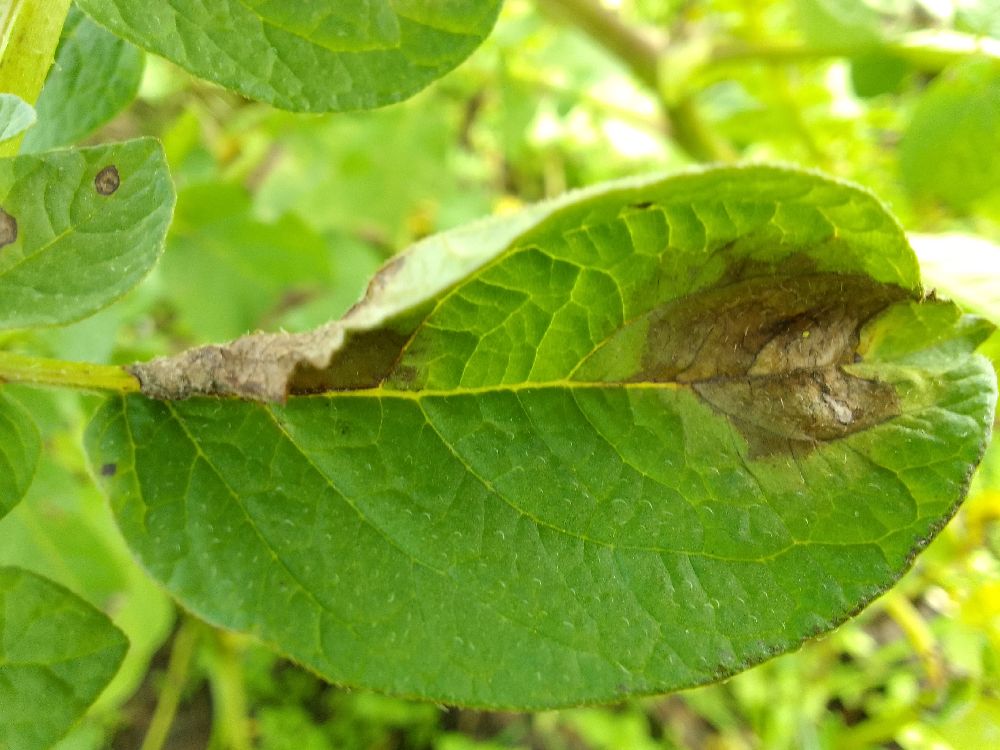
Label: Late blight